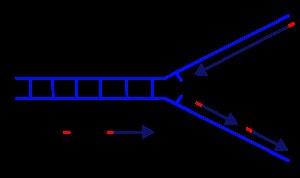
DNA-replikation / Detaljeret gennemgang af replikation i prokaryoter
Skematisk gengivelse af en replication fork. De lodrette linjer repræsenterer basepar.